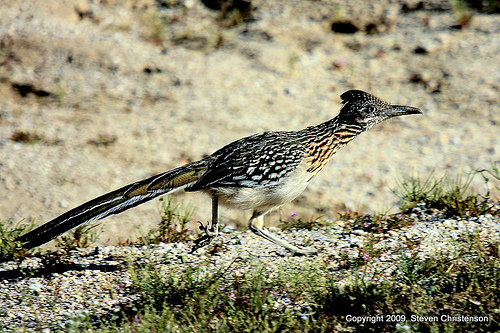
this long black and yellow bird has a tail that is just as long as its body and a long, pointy beak.
this bird has a grey belly, black back and a yellow throat.
a medium bird with a speckled black and white body and long rectrices.
a long bodied bird, with a black and white speckled body, and a cream colored underbellywhite belly small bird with black and white back/primaries, and an orange and black throat.
this bird is brown and white and has a long, pointy beak.
this bird has wings that are black and has a white belly
this sleek bird has a very long tail, blending colors to the desert-like environment, a knob in it's crown and an orange breast.
this bird has a brown crown, brown primaries, and a white belly.
this bird has a black crown, black and white primaries, and a white belly.
Species: Geococcyx